Roman funerary art

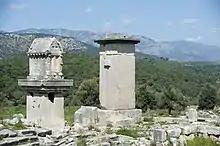
The Harpy Tomb and the pillared sarcophagus of Xanthos

The organized and simple style of the frescoes manifests itself in two forms: an imitation of architecture, and clearly defined images. The images typically present one subject of religious importance and are combined together to tell a familiar (typically Christian) story. Floral motif and the Herculean labors (often used in pagan funerary monuments) along with other Hellenistic imagery are common and merge in their depictions of nature with Christian ideas of Eden. Similarly, seasons are a common theme and represent the journey through life from birth (spring) to death (winter), which goes with the occasional depictions of the Goddesses Ceres and Proserpina. There are many examples of pagan symbolism in the Christian catacombs, often used as parallels to Christian stories. The phoenix, a pagan symbol, is used to symbolize the Resurrection; Hercules in the Garden of Hesperides symbolizes Adam, Eve, and the Serpent in the garden of Eden; the most famous symbol of the catacombs, the Good Shepherd is sometimes shown as Christ, but sometimes as the Greek figure Orpheus.